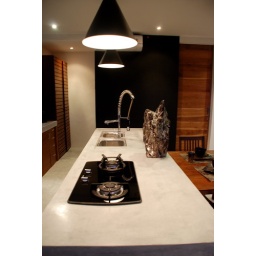
Our polished cement kitchen island with a blackboard wall behind for anyone who is inspired to write upon it!